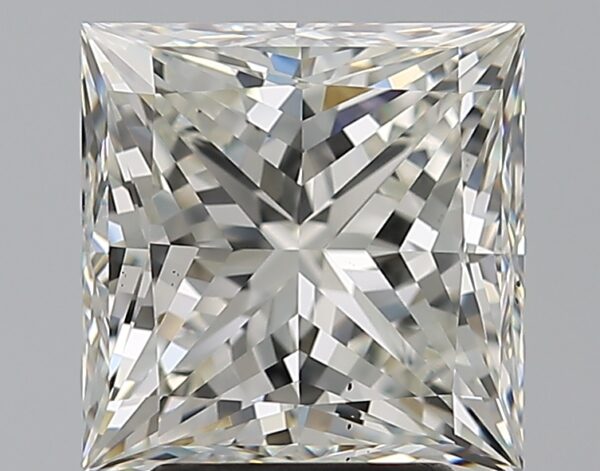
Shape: princess
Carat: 3.51
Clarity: VS2
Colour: I
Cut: EX
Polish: EX
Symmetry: EX
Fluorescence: F
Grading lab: GIA
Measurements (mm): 8.21 x 8.1 x 5.98